Cruse family

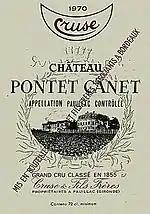
Label of a 1970 bottle of Château Pontet-Canet

In 1865, Herman Cruse purchased Château Pontet-Canet, a renowned wine estate that had seen better times. He quickly modernized the facilities at Pontet-Canet and built a subterranean wine cellar. The wine was not bottled at the estate, and sold in large quantities without vintage label to the French railways company.